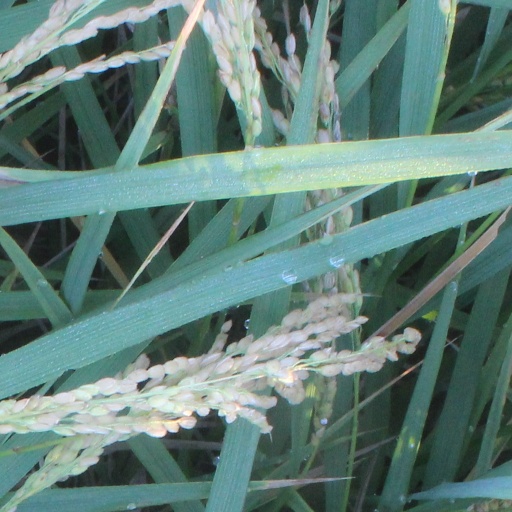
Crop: rice